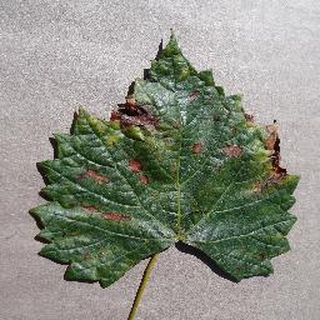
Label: grape_esca_black_measles